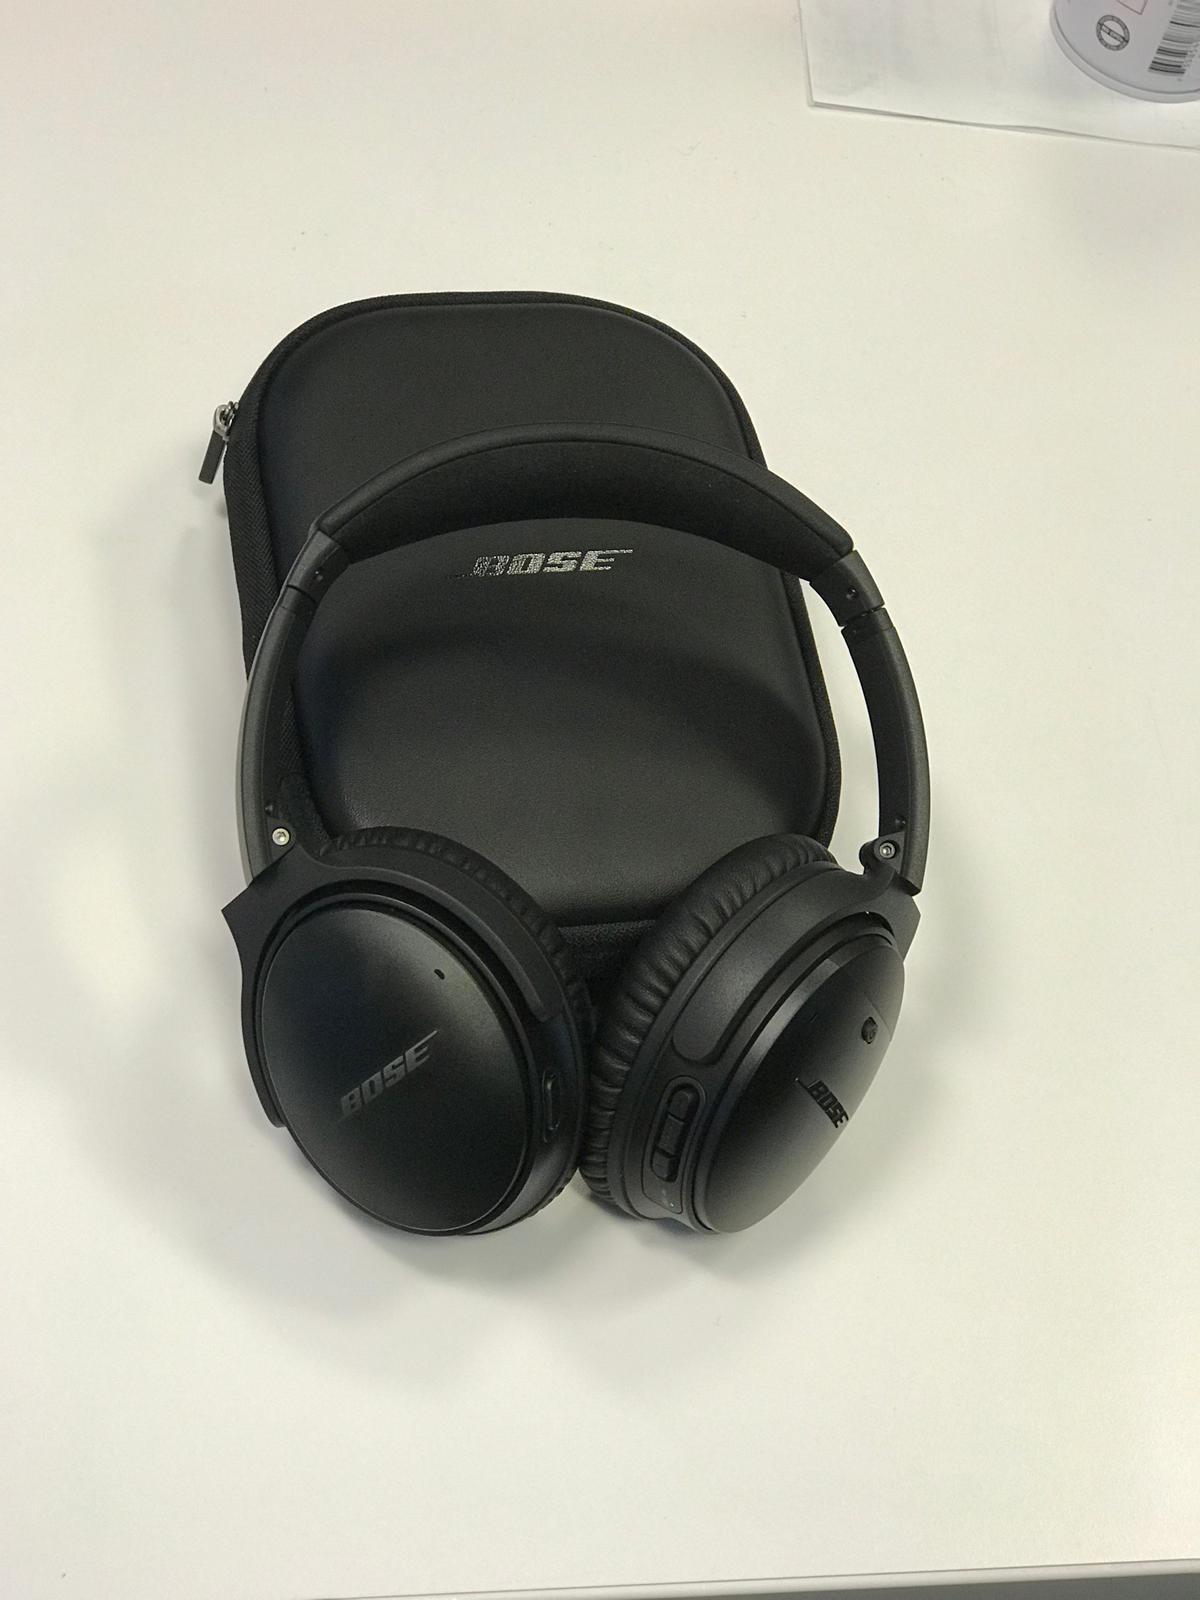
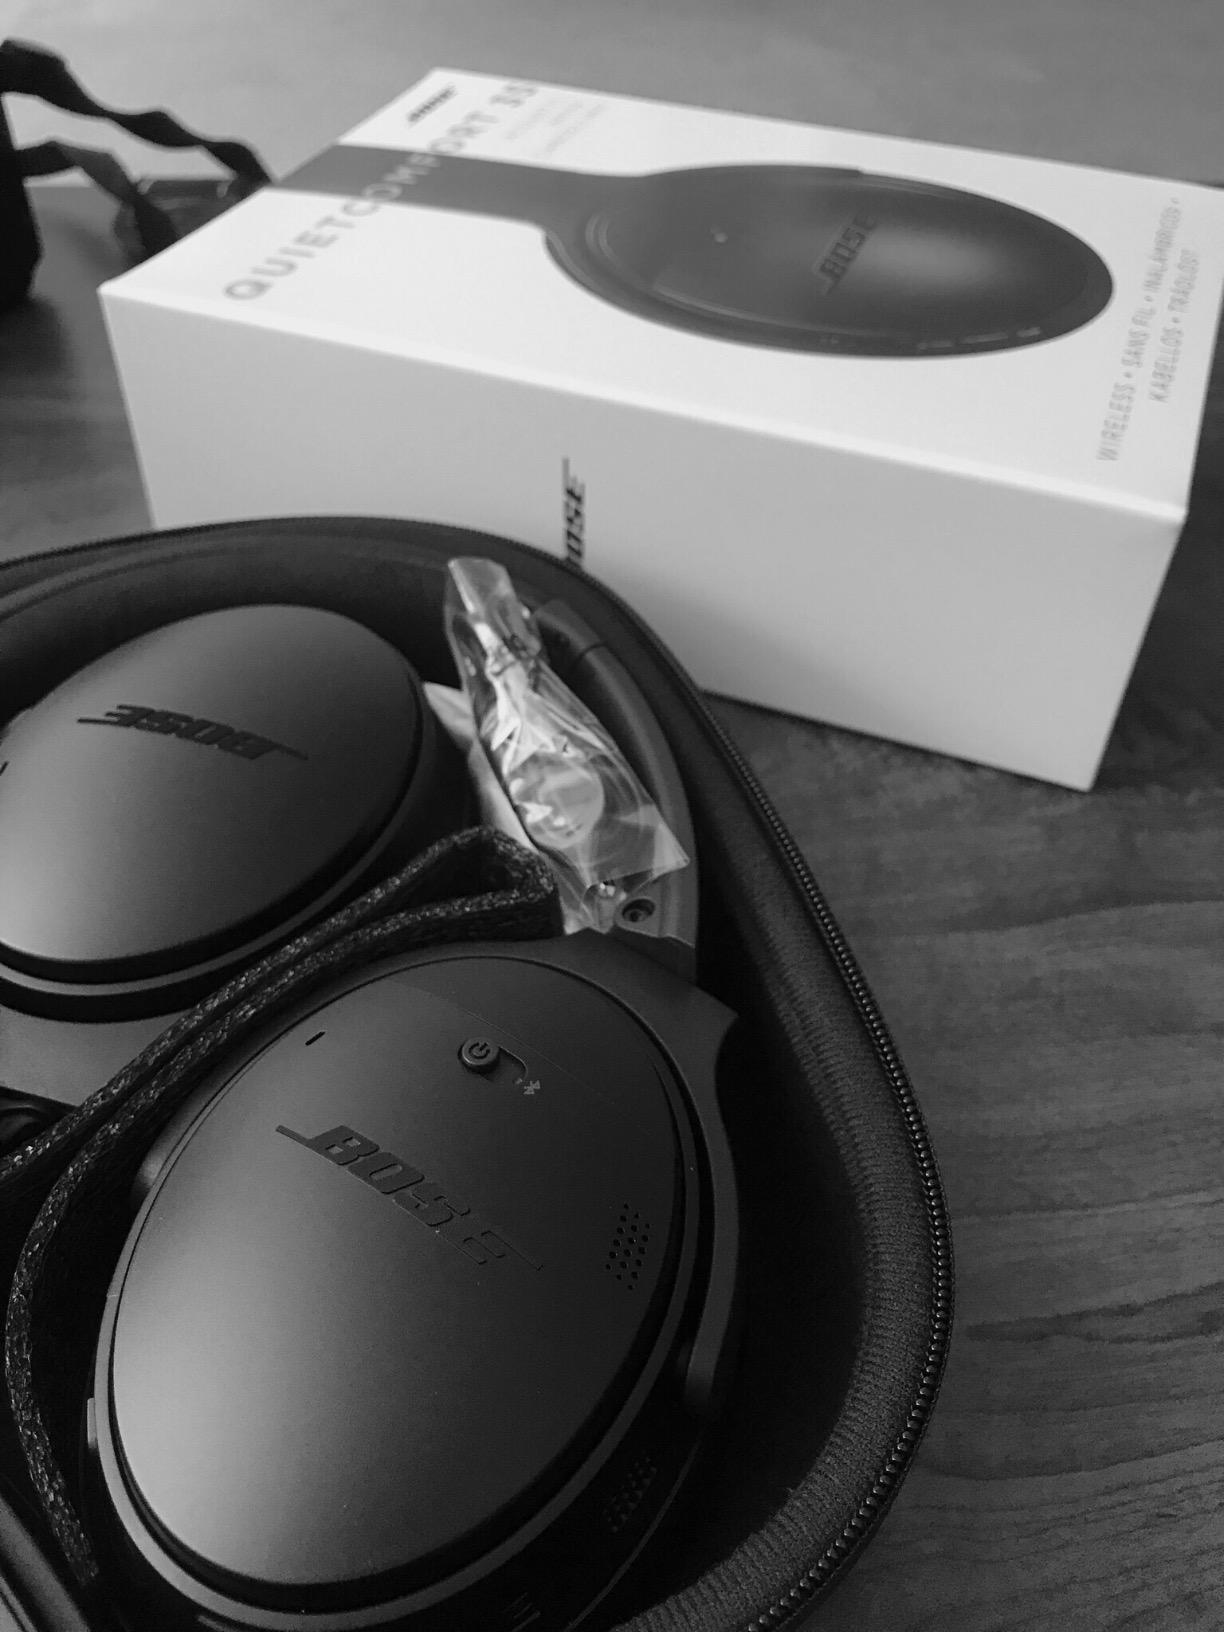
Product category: headphones
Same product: yes